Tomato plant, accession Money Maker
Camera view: tilt-top (135 deg); turntable rotation: 210 degrees
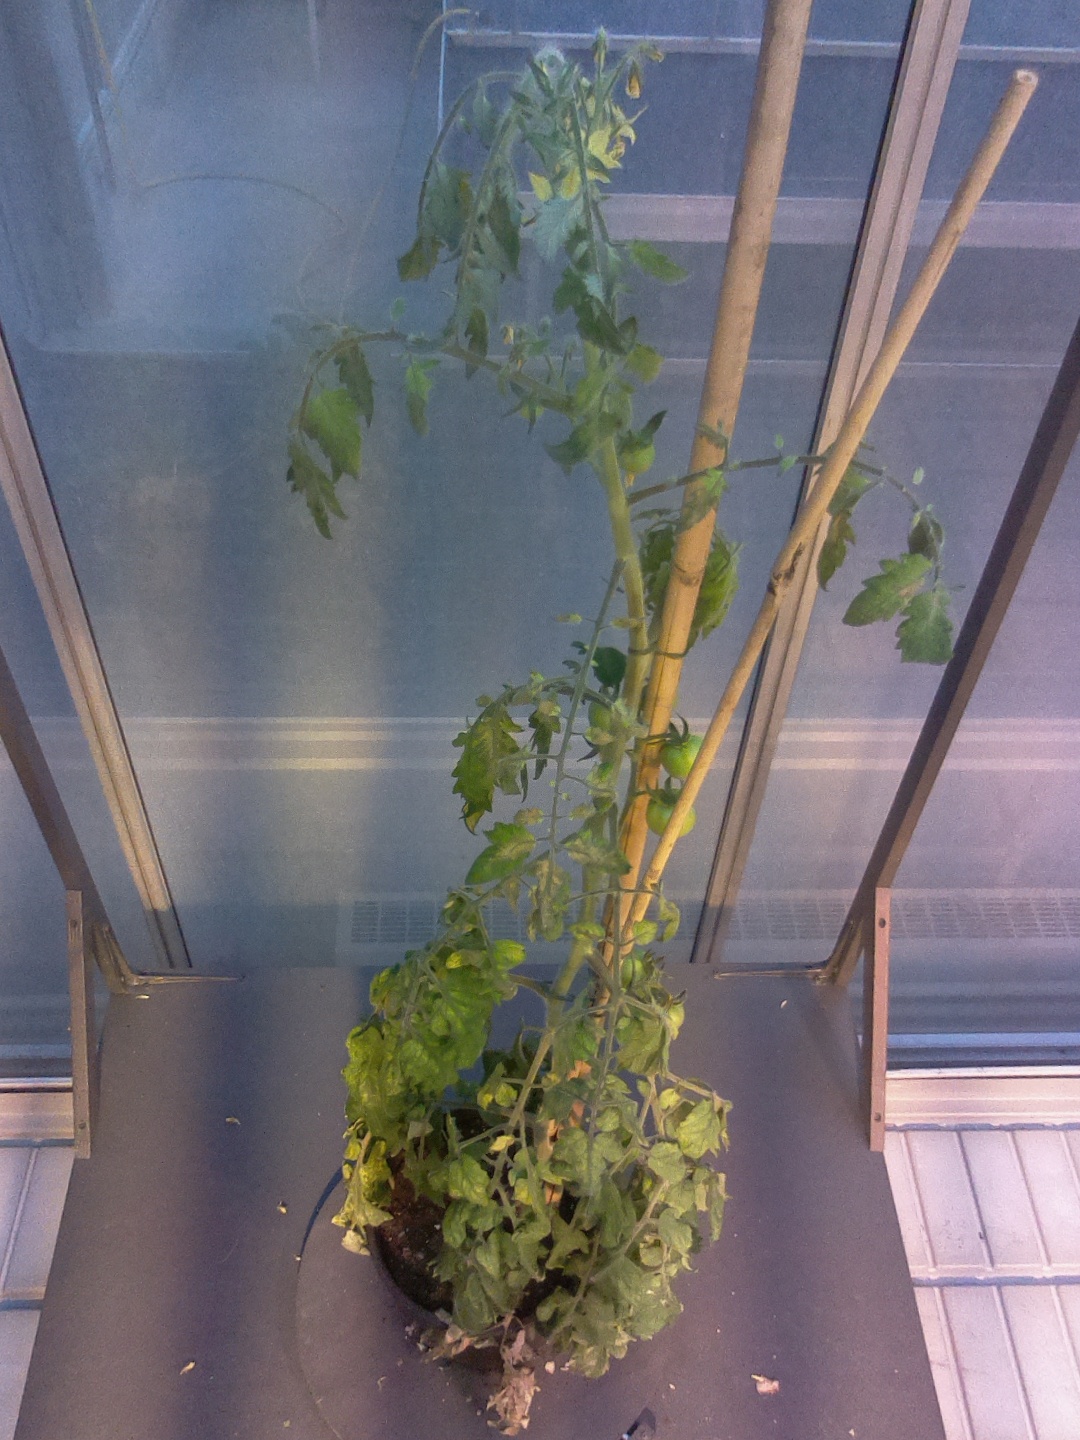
BBCH growth stage 74: 40%-50% of final fruit size